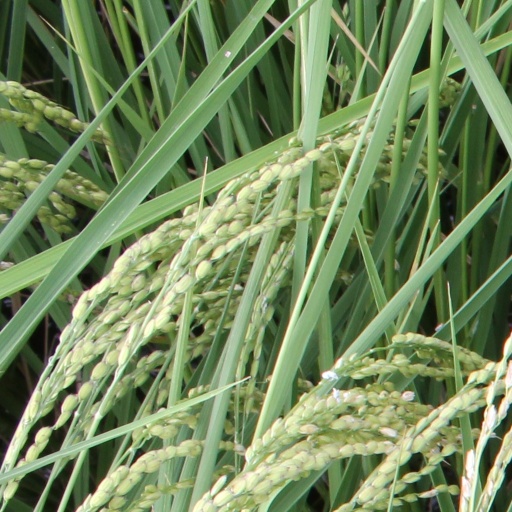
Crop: rice